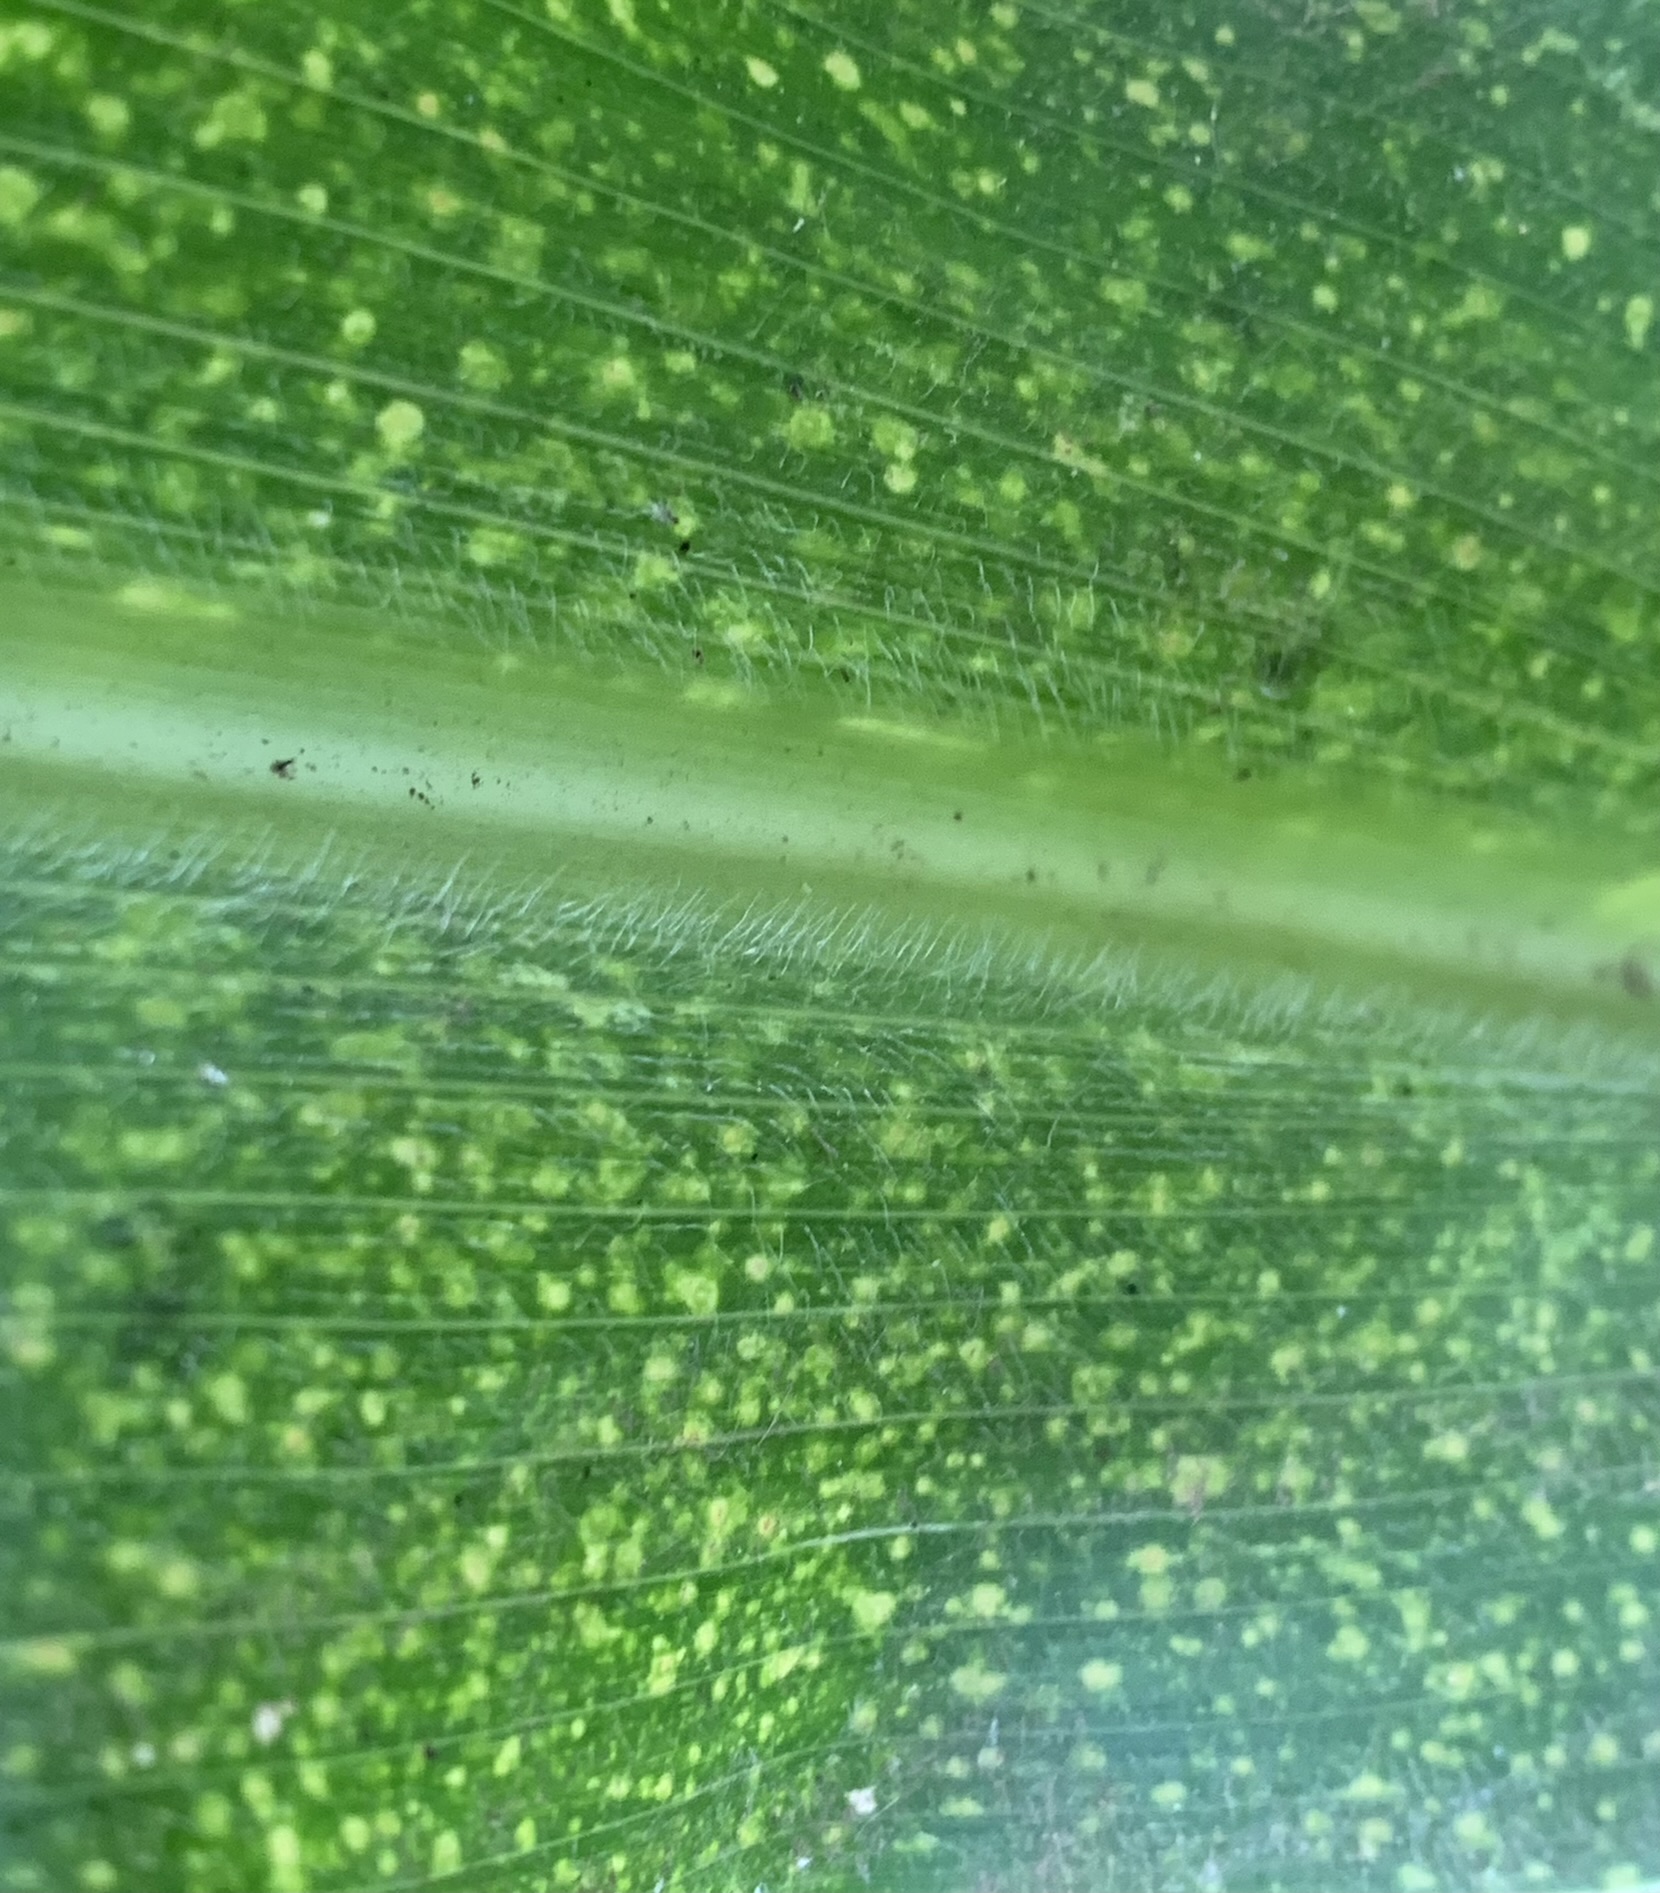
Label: MLN